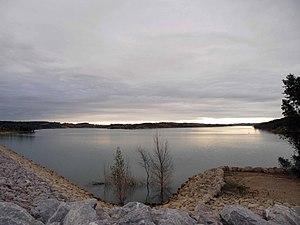
Lac de la Ganguise vu du barrage (Aude)
Baraigne est une commune française située dans le département de l'Aude en région Occitanie.
La Ganguise est une rivière du sud de la France, dans les départements de Aude et de la Haute-Garonne, dans la région Occitanie, affluent de l'Hers-Mort et sous-affluent de la Garonne.
Le lac de la Ganguise est un lac de barrage de 500 hectares situé dans le département de l'Aude près de Toulouse et d'Avignonet-Lauragais sur la Ganguise.